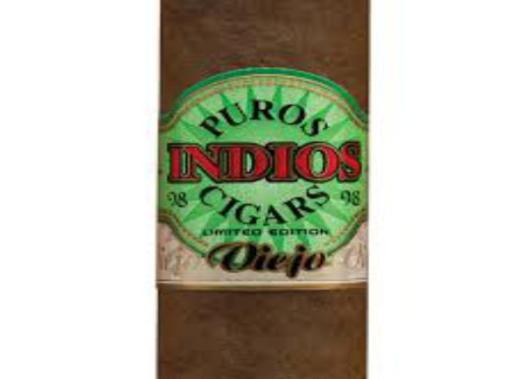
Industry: Necessities